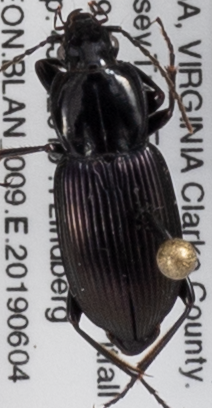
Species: Pterostichus trinarius
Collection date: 2019-06-04
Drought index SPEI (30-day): -0.9
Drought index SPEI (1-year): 2.09
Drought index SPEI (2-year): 2.09